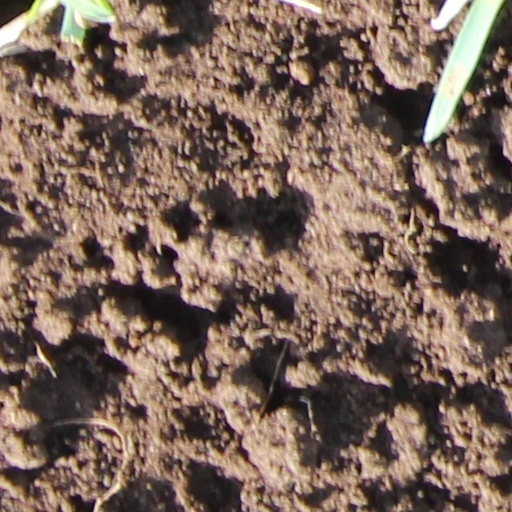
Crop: wheat